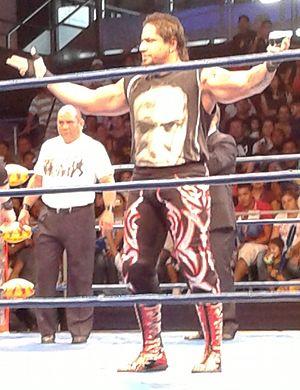
La Asistencia Asesoría y Administración souvent appelée Triple A est une fédération de catch mexicaine. Elle fut fondée en 1992 par Antonio Peña, anciennement chargé des relations publiques au Consejo Mundial de Lucha Libre.
Gilbert Cosme, plus connu sous le nom de Ricky Banderas est un catcheur portoricain.